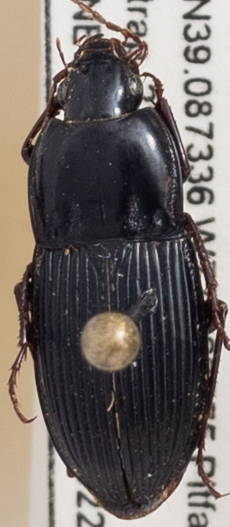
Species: Pterostichus permundus
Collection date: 2020-09-22
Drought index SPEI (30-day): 0.646
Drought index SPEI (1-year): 0.376
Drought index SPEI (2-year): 1.106